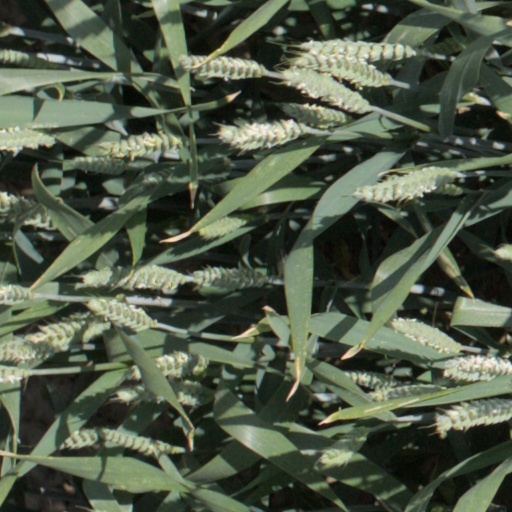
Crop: wheat